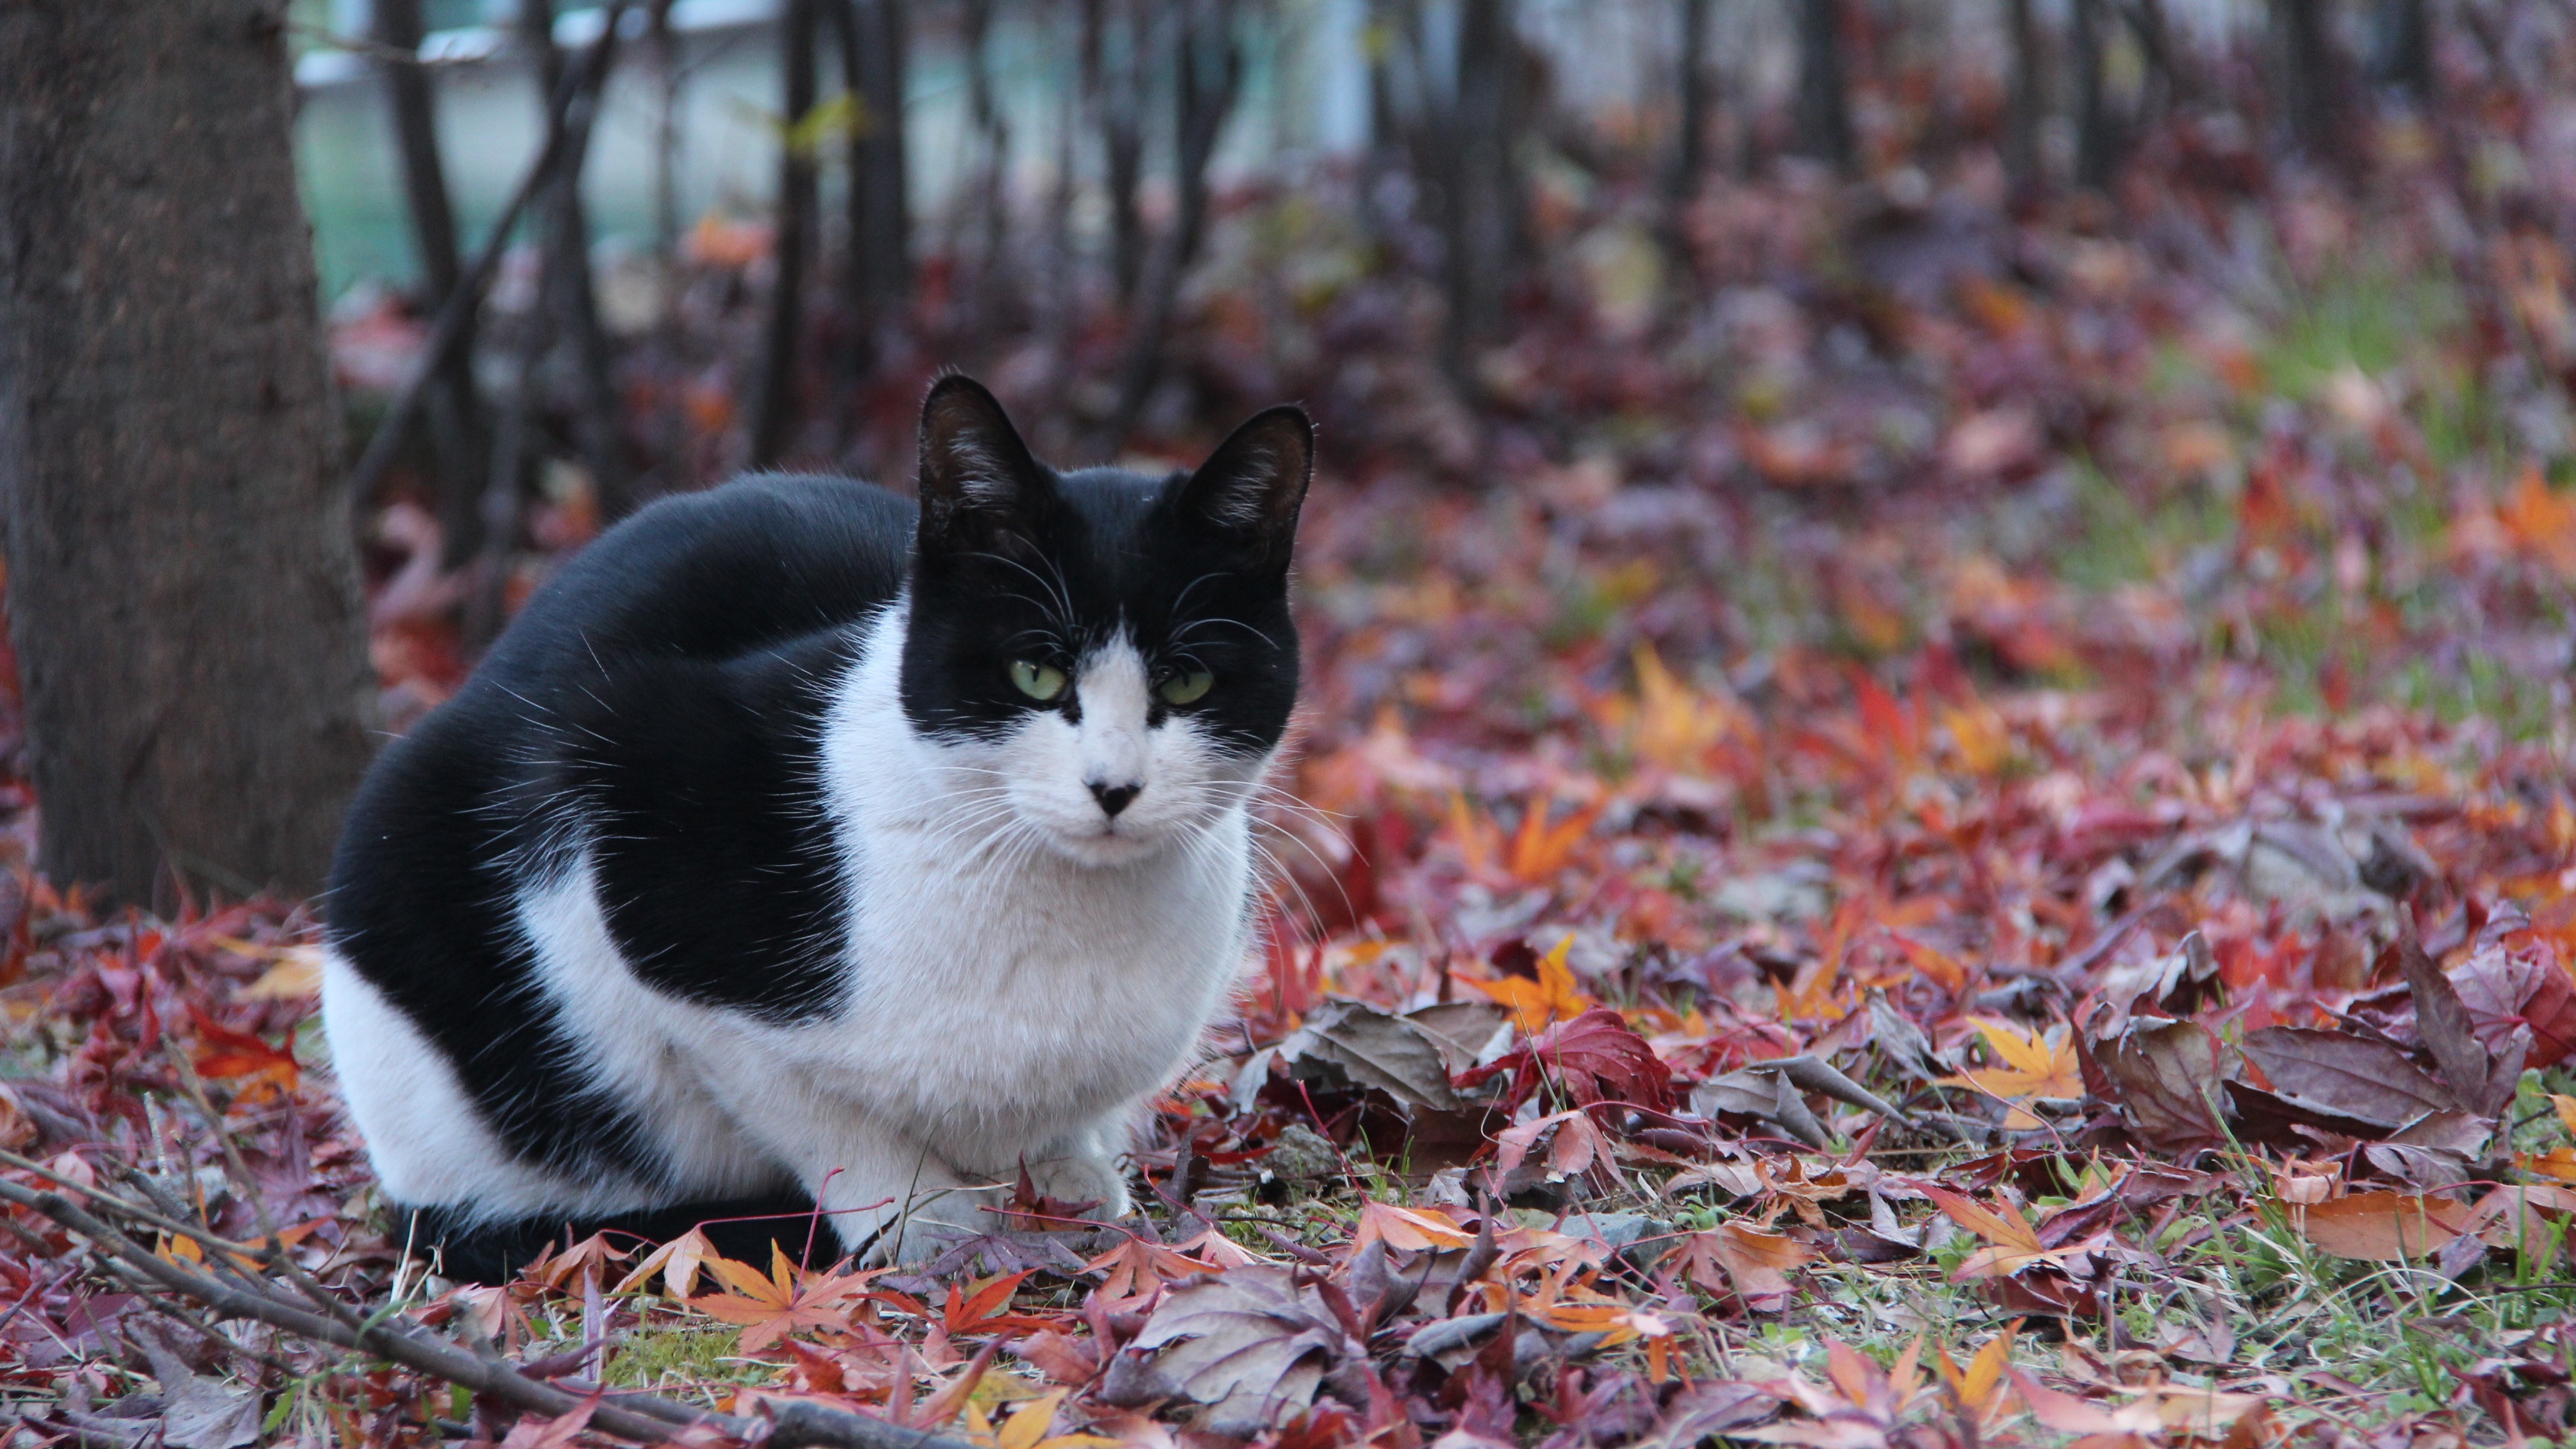
grass, black and white, animal, pet, fur, kitten, cat, autumn, mammal, fauna, outdoors, whiskers, homeless, vertebrate, catlike, small to medium sized cats, cat like mammal